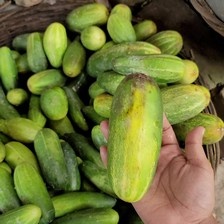
Label: cucumber